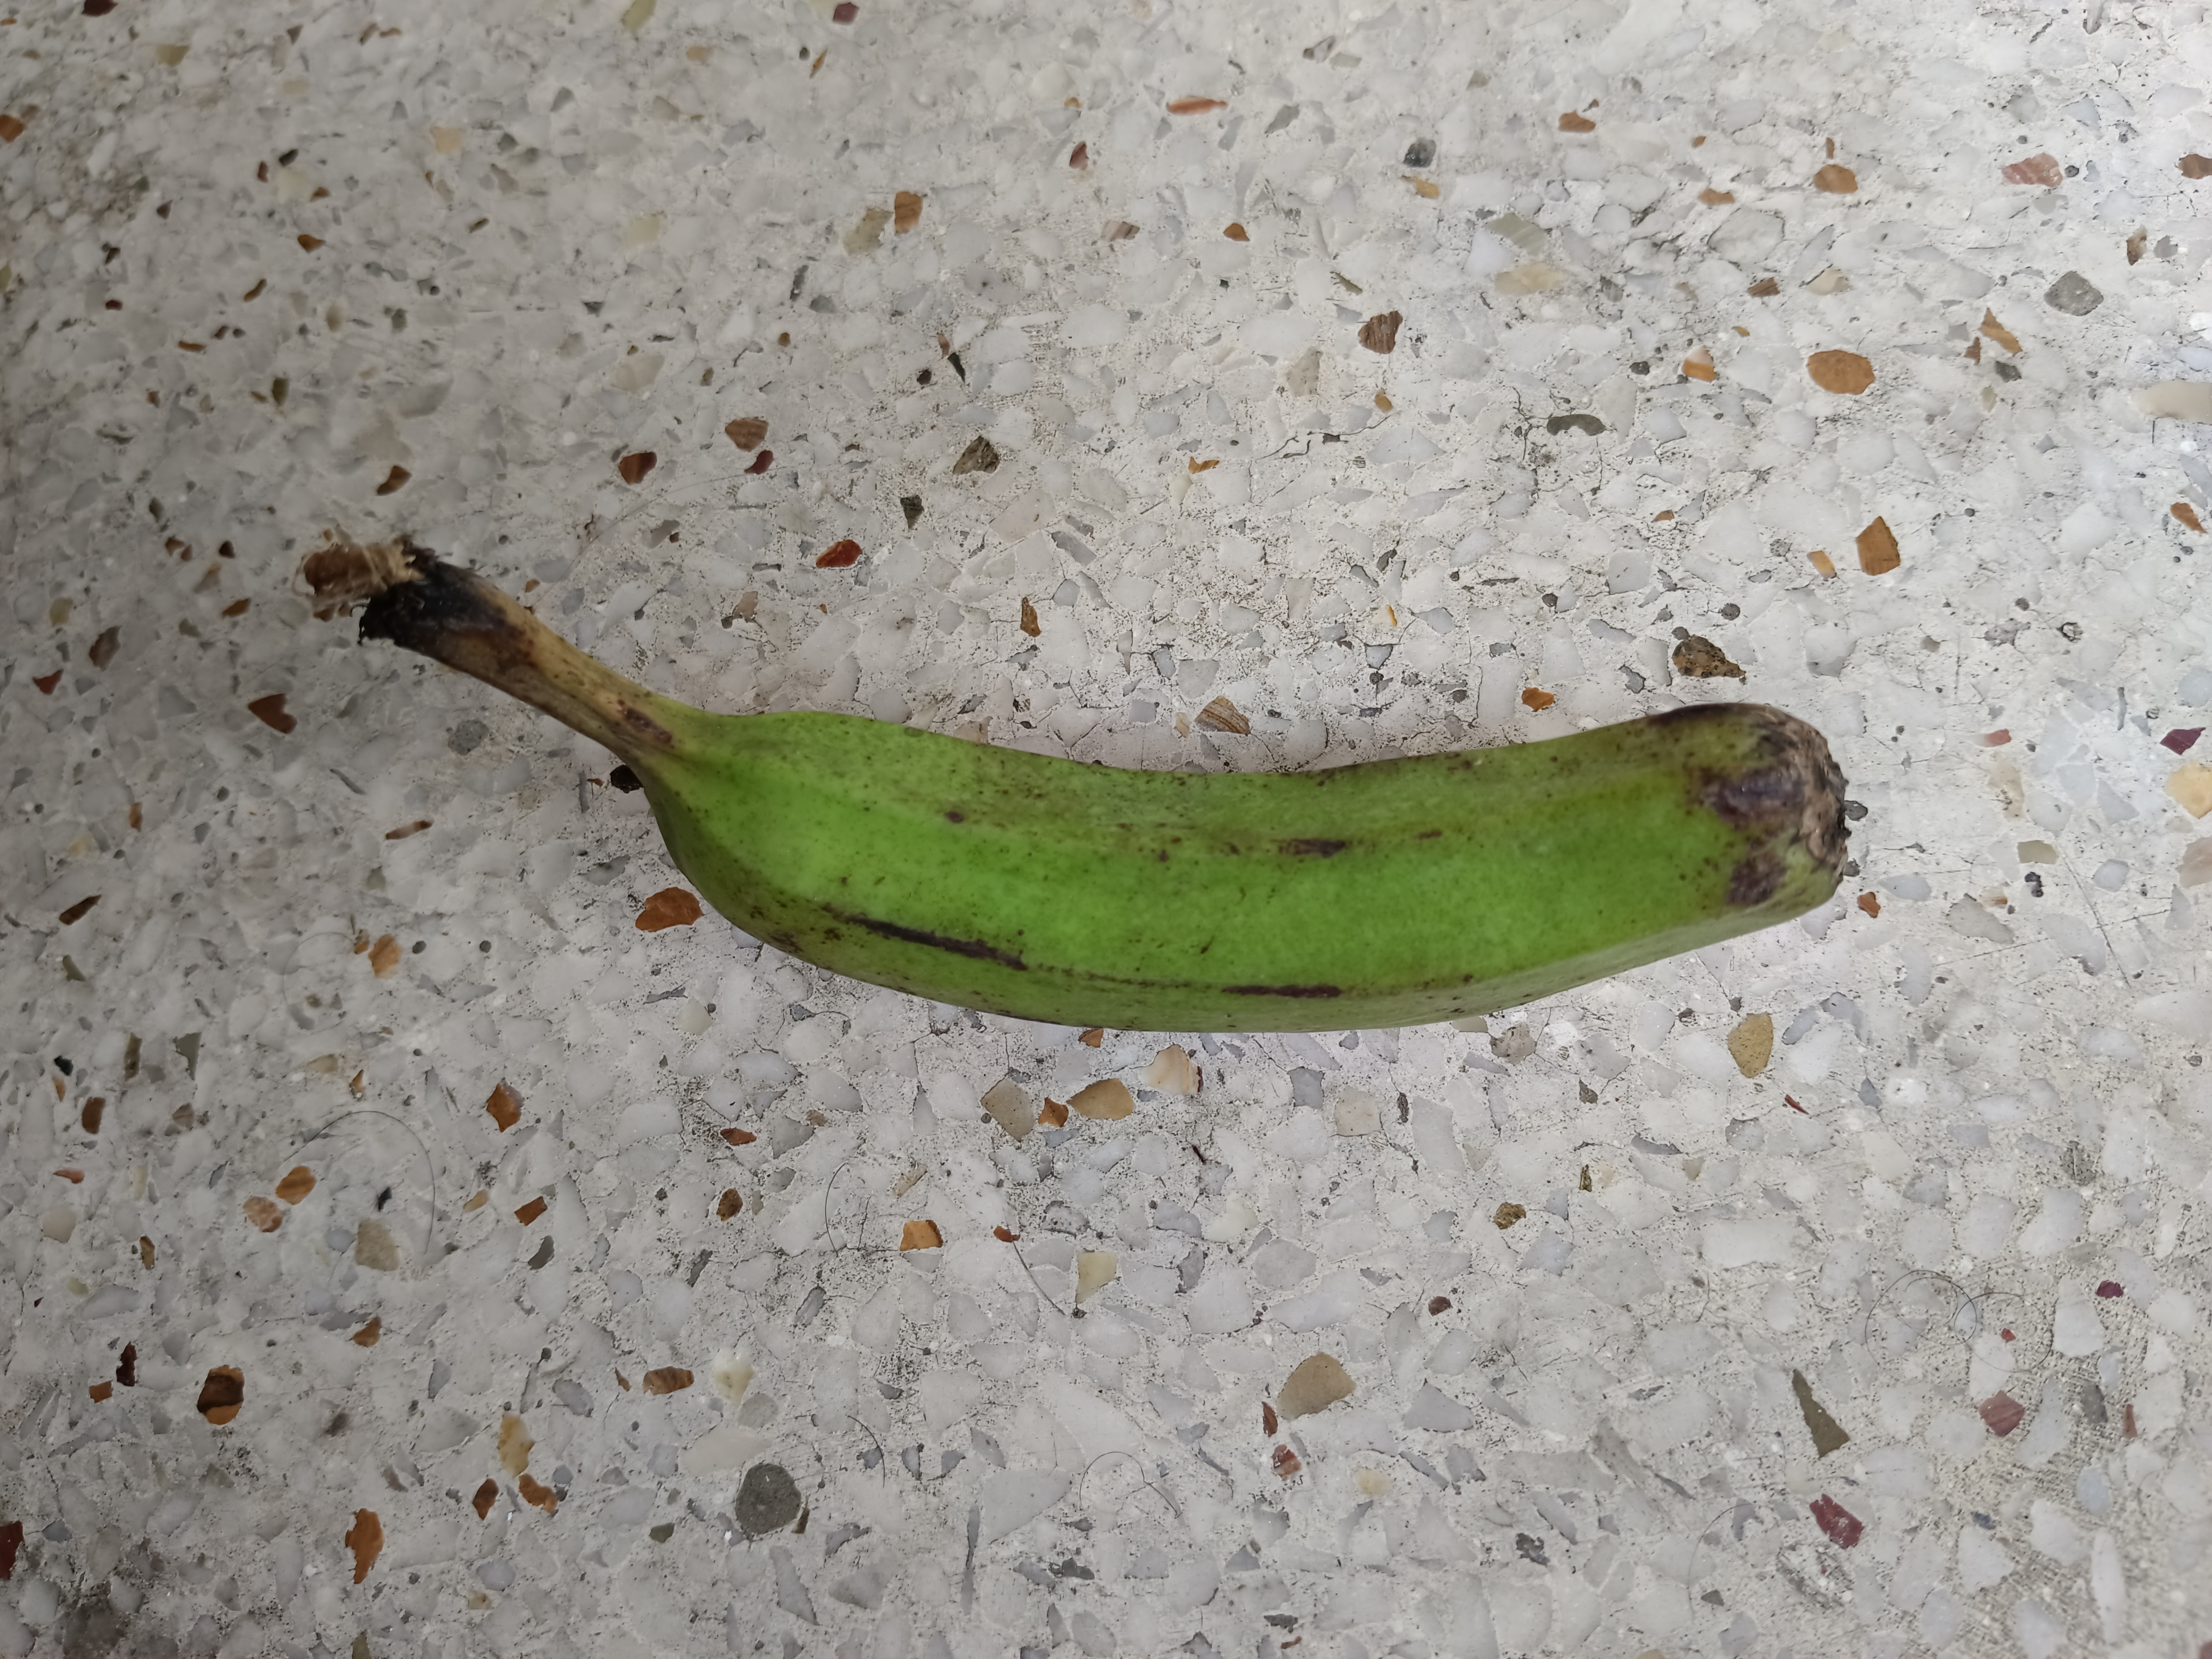
Banana variety: Anaji